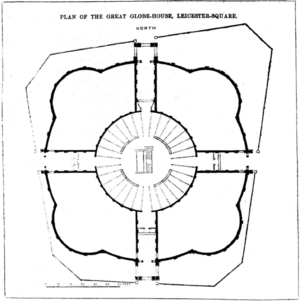
Le géorama est une attraction géographique dérivée au XIXᵉ siècle du panorama qui consiste en une représentation inversée de la Terre sous forme de sphère concave. On a aussi nommé géorama des représentations tracées en relief sur un parterre, à une échelle plus ou moins grande, d'une partie ou de l'ensemble de la surface de la terre.